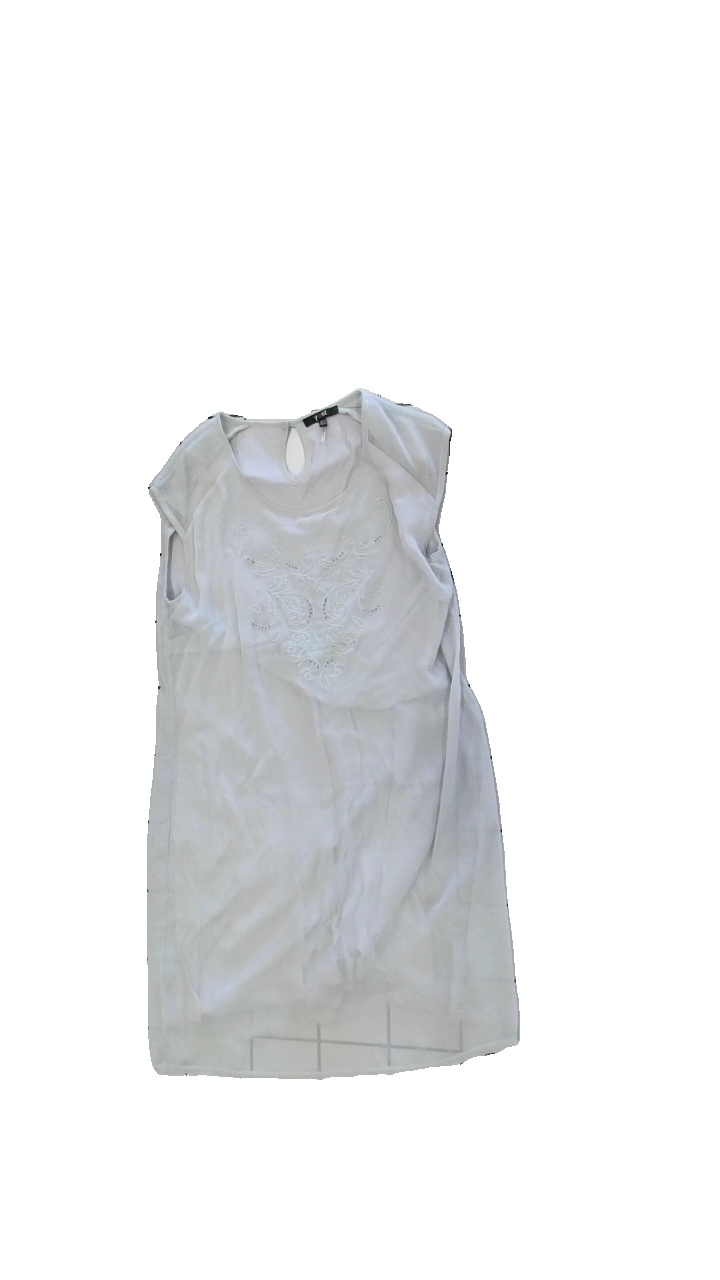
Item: Dress (Ladies)
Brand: Yest
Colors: Grey
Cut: Regular, C-collar
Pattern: Floral print
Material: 100%polyester
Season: Spring
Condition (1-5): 3
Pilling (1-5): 4
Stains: Minor
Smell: Minor
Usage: Export
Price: <50